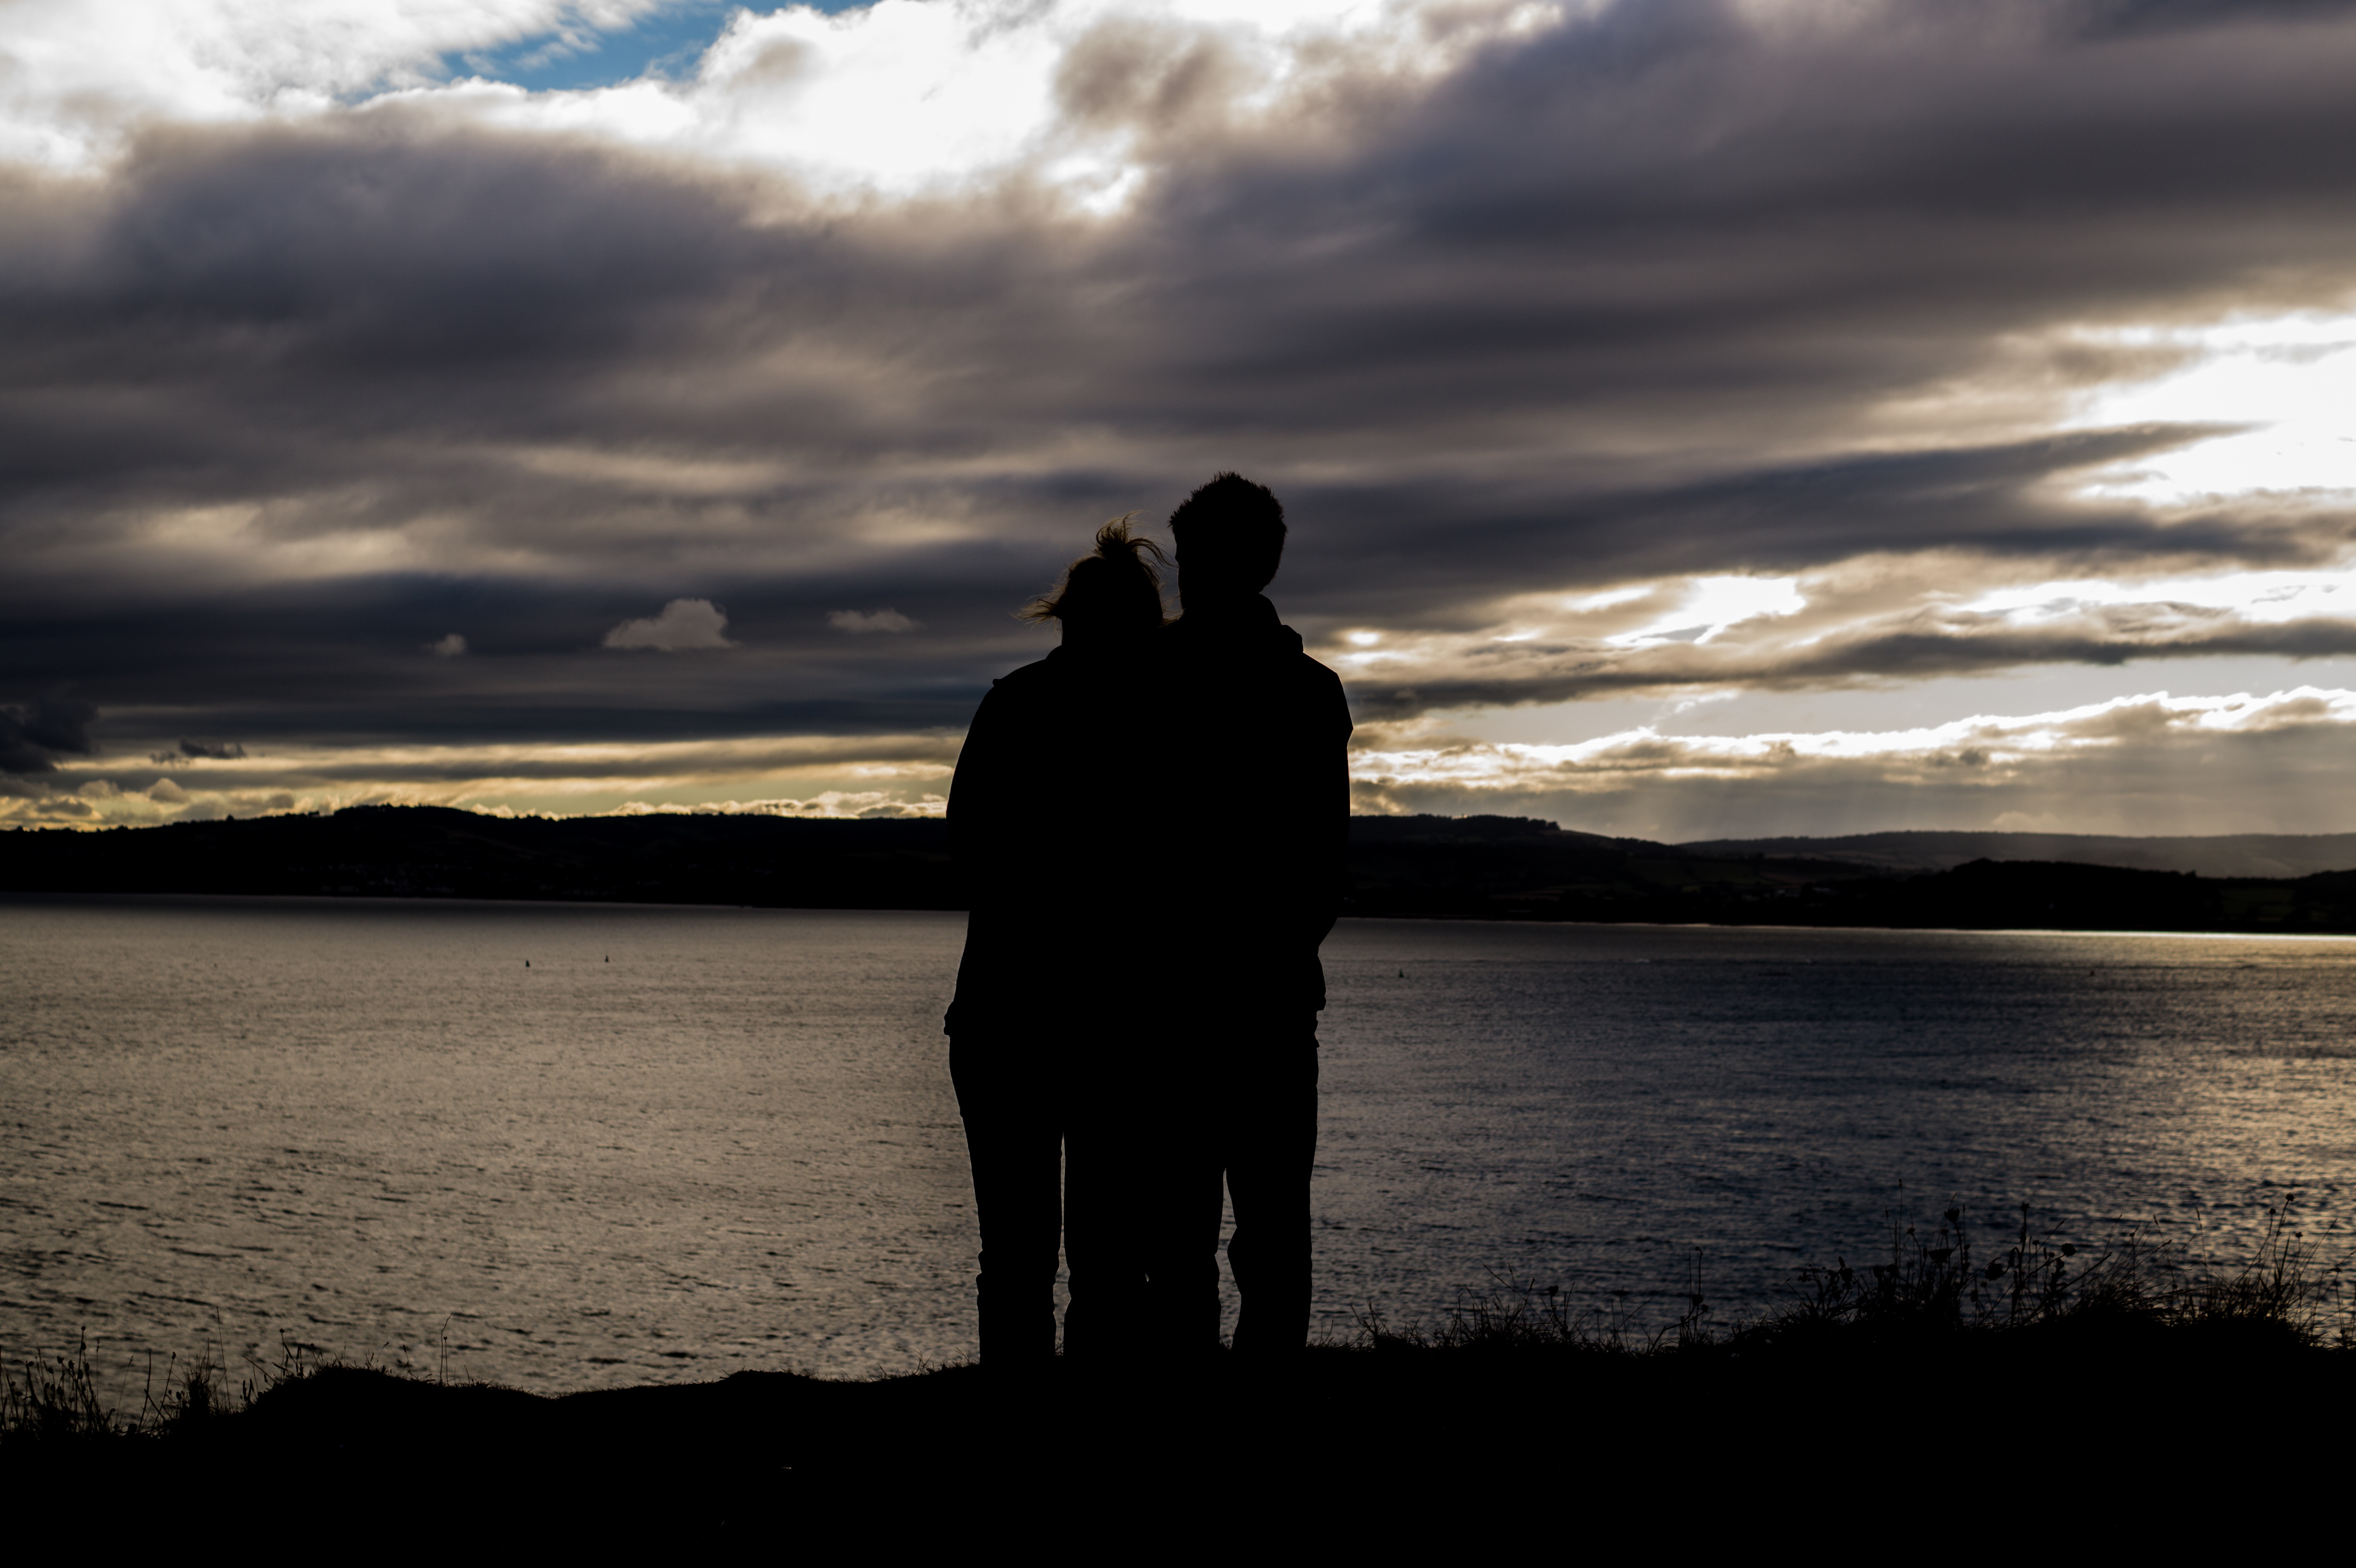
man, landscape, sea, water, ocean, horizon, silhouette, cloud, sky, woman, sunset, sunlight, morning, lake, dawn, dusk, evening, reflection, couple, romance, romantic, clouds